Performance art

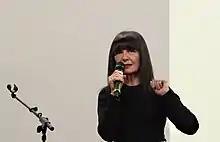
Critic and performance expert RoseLee Goldberg during a symposium in Moscow

Indirectly influential for art-world performance, particularly in the United States, were new forms of theatre, embodied by the San Francisco Mime Troupe and the Living Theatre and showcased in Off-Off Broadway theaters in SoHO and at La MaMa in New York City. The Living Theatre is a theater company created in 1947 in New York. It is the oldest experimental theatre in the United States. Throughout its history it has been led by its founders: actress Judith Malina, who had studied theatre with Erwin Piscator, with whom she studied Bertolt Brecht's and Meyerhold's theory; and painter and poet Julian Beck. After Beck's death in 1985, the company member Hanon Reznikov became co-director along with Malina. Because it is one of the oldest random theatre or live theatre groups nowadays, it is looked upon by the rest. They understood theatre as a way of life, and the actors lived in a community under libertary principles. It was a theatre campaign dedicated to transformation of the power organization of an authoritarian society and hierarchical structure. The Living Theatre chiefly toured in Europe between 1963 and 1968, and in the U.S. in 1968. A work of this period, "Paradise Now", was notorious for its audience participation and a scene in which actors recited a list of social taboos that included nudity, while disrobing.